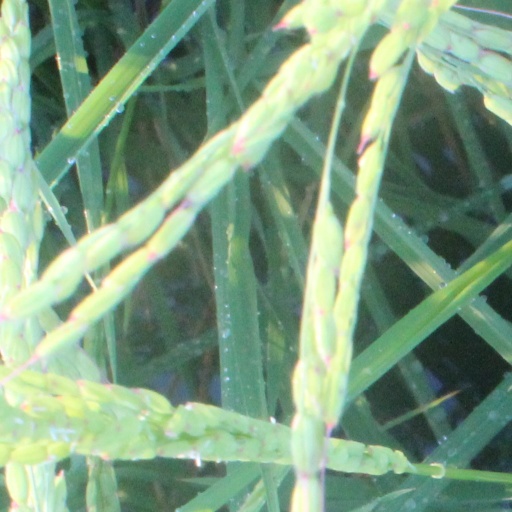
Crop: rice